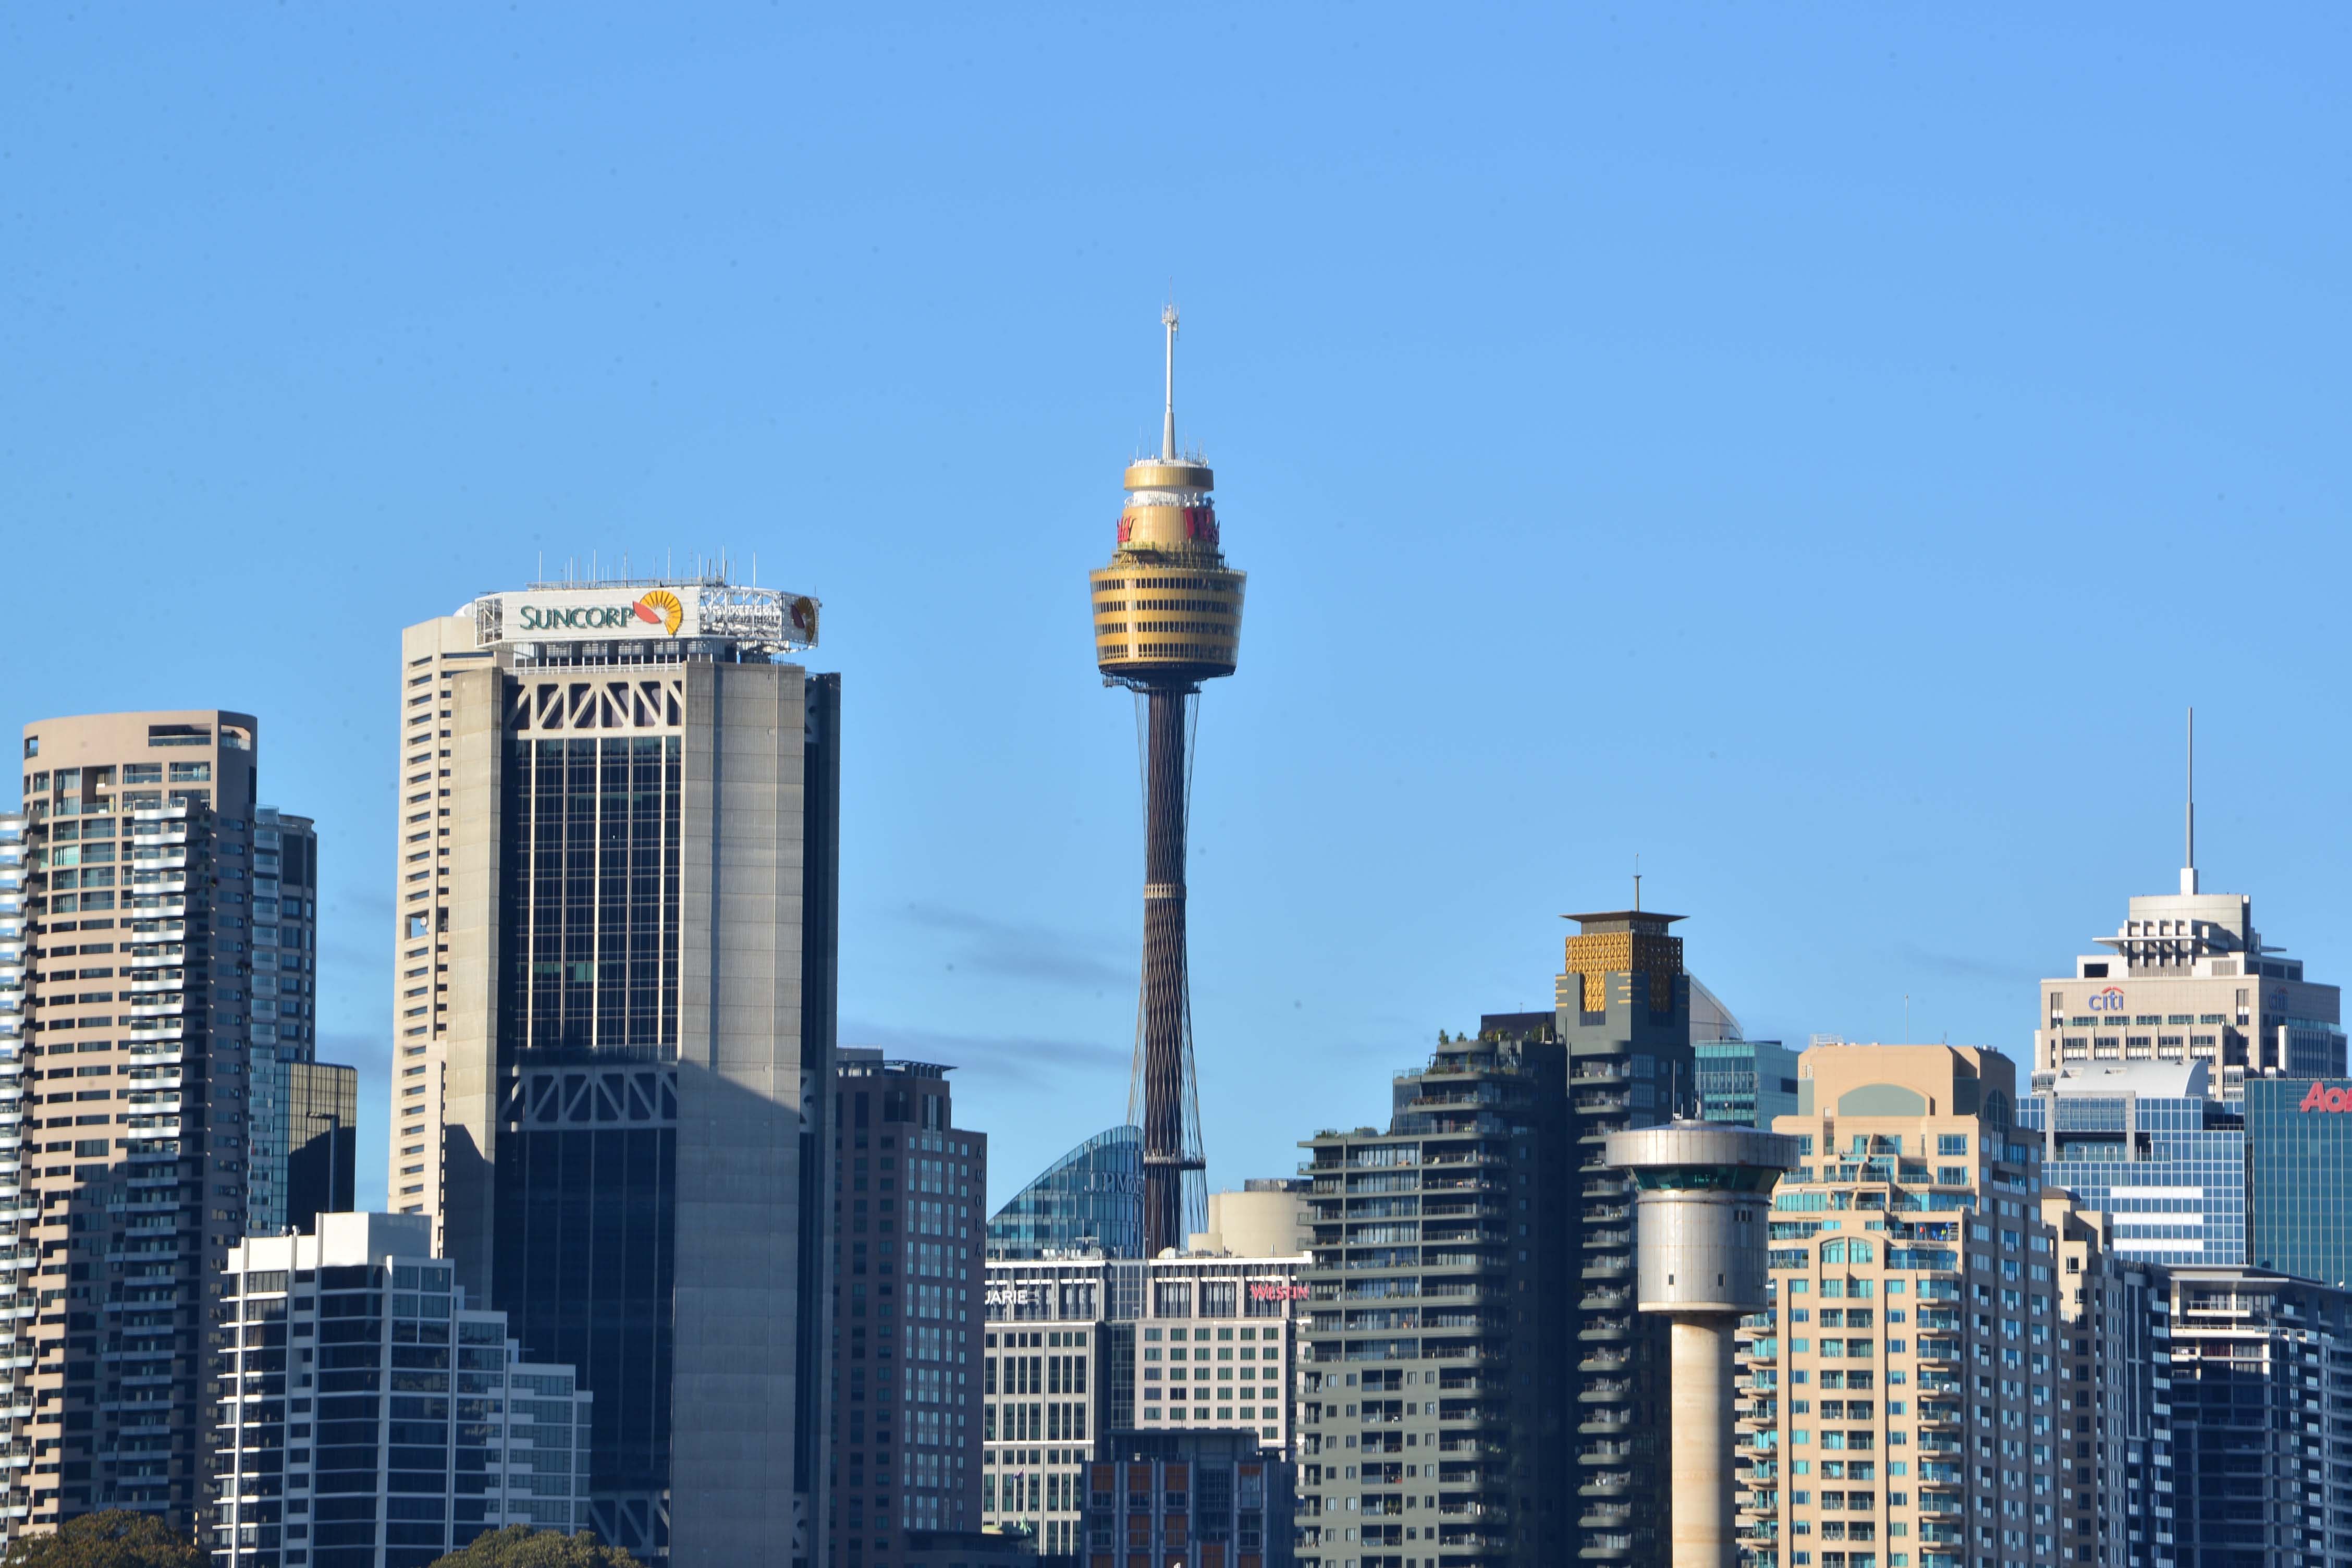
horizon, sky, skyline, city, skyscraper, urban, cityscape, downtown, tower, sydney, landmark, blue, tower block, australia, skyscrapers, buildings, tall, metropolis, urban area, human settlement, metropolitan area